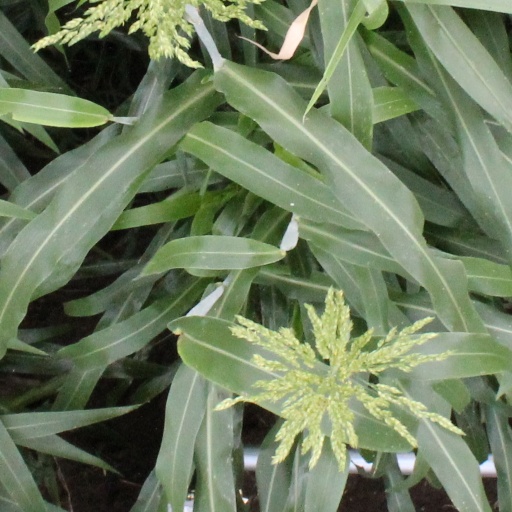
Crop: sorghum